National Council of the Resistance

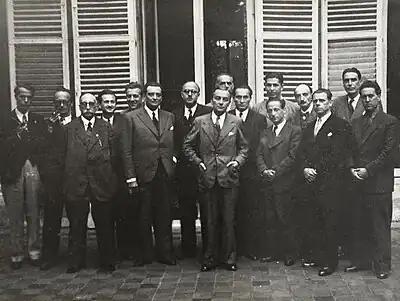
Members of the CNR after the Liberation of Paris, September 1944. From left to right: Jacques Debû-Bridel (FR), Pierre Villon (FN), Gaston Tessier (CFTC), Robert Chambeiron (deputy secretary-general), Pascal Copeau ("Libération-Sud"), Joseph Laniel (AD), Jacques Lecomte-Boinet (CDLR), Georges Bidault (president), André Mutter, Henri Ribière ("Libération-Nord"), Daniel Mayer (SFIO), Jean-Pierre Lévy ("Franc-Tireur"), Paul Bastid (PR), Auguste Gillot (PCF), Pierre Meunier (secretary-general) and Louis Saillant (CGT)

The National Council of the Resistance (CNR; also, National Resistance Council) directed and coordinated the different movements of the French Resistance during World War II: the press, trade unions and political parties hostile to the Vichy regime, starting from mid-1943.